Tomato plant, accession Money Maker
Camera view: horizontal (90 deg, fisheye); turntable rotation: 150 degrees
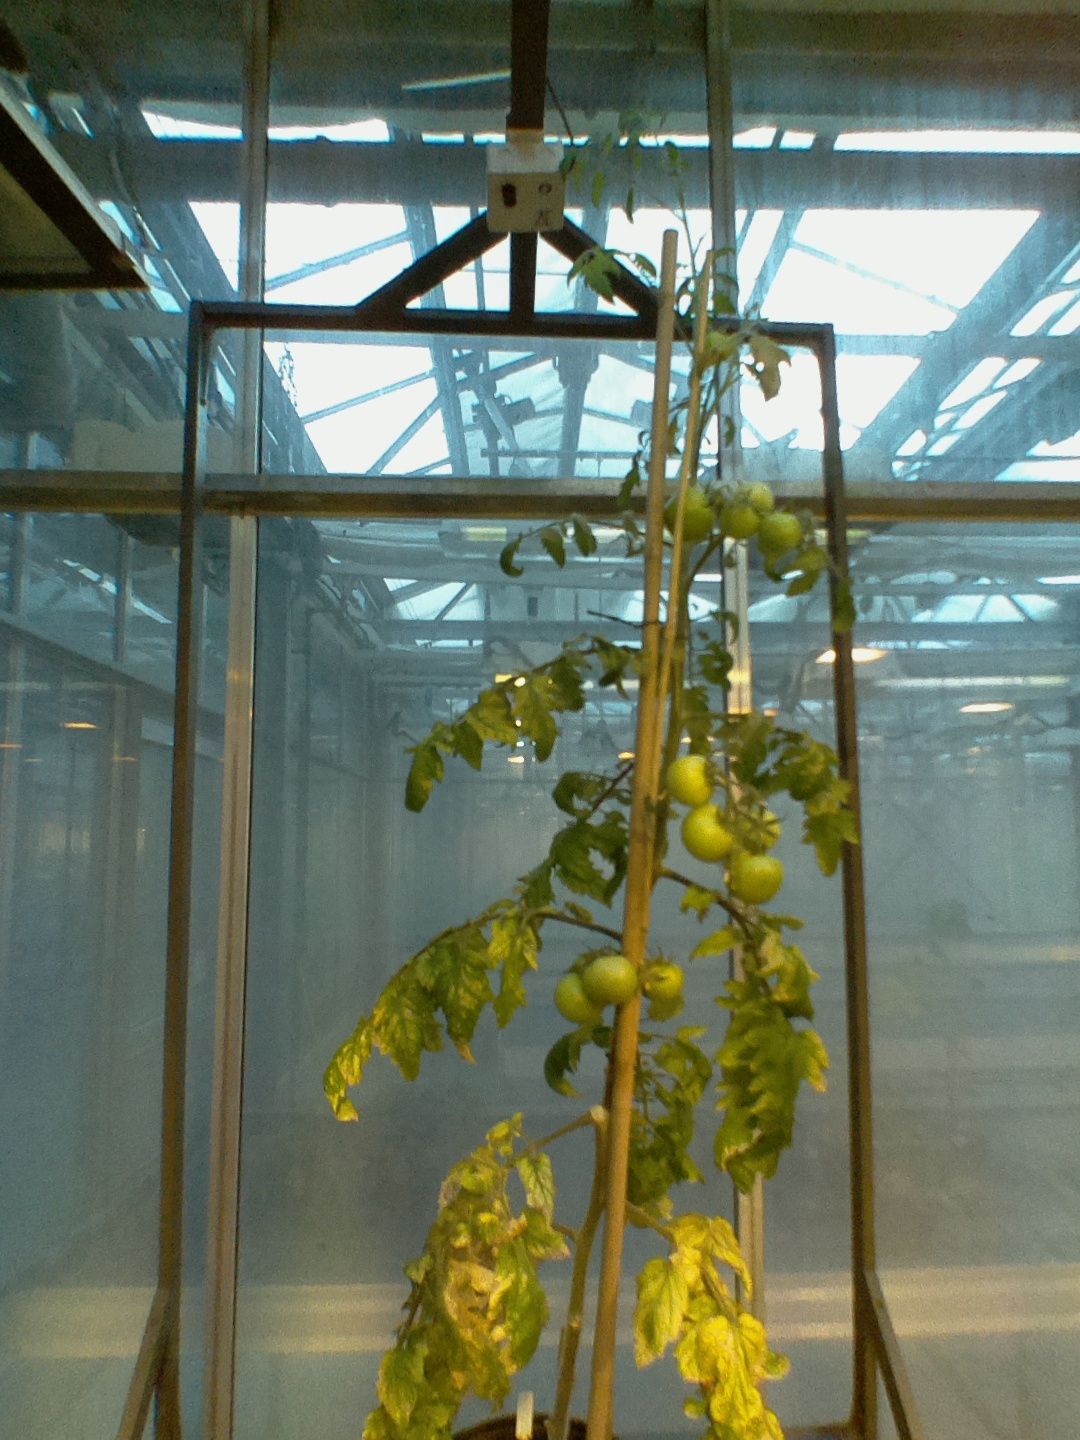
BBCH growth stage 79: 90% -100% of final fruit size